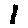
Label: 1